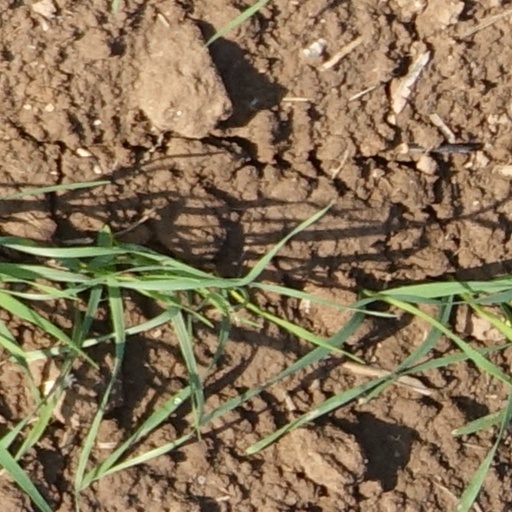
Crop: wheat